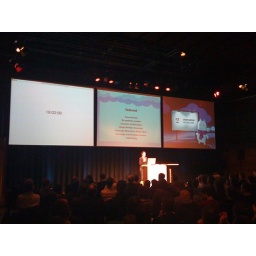
Dont use cooper black in lists aligned center on a large screen #fail